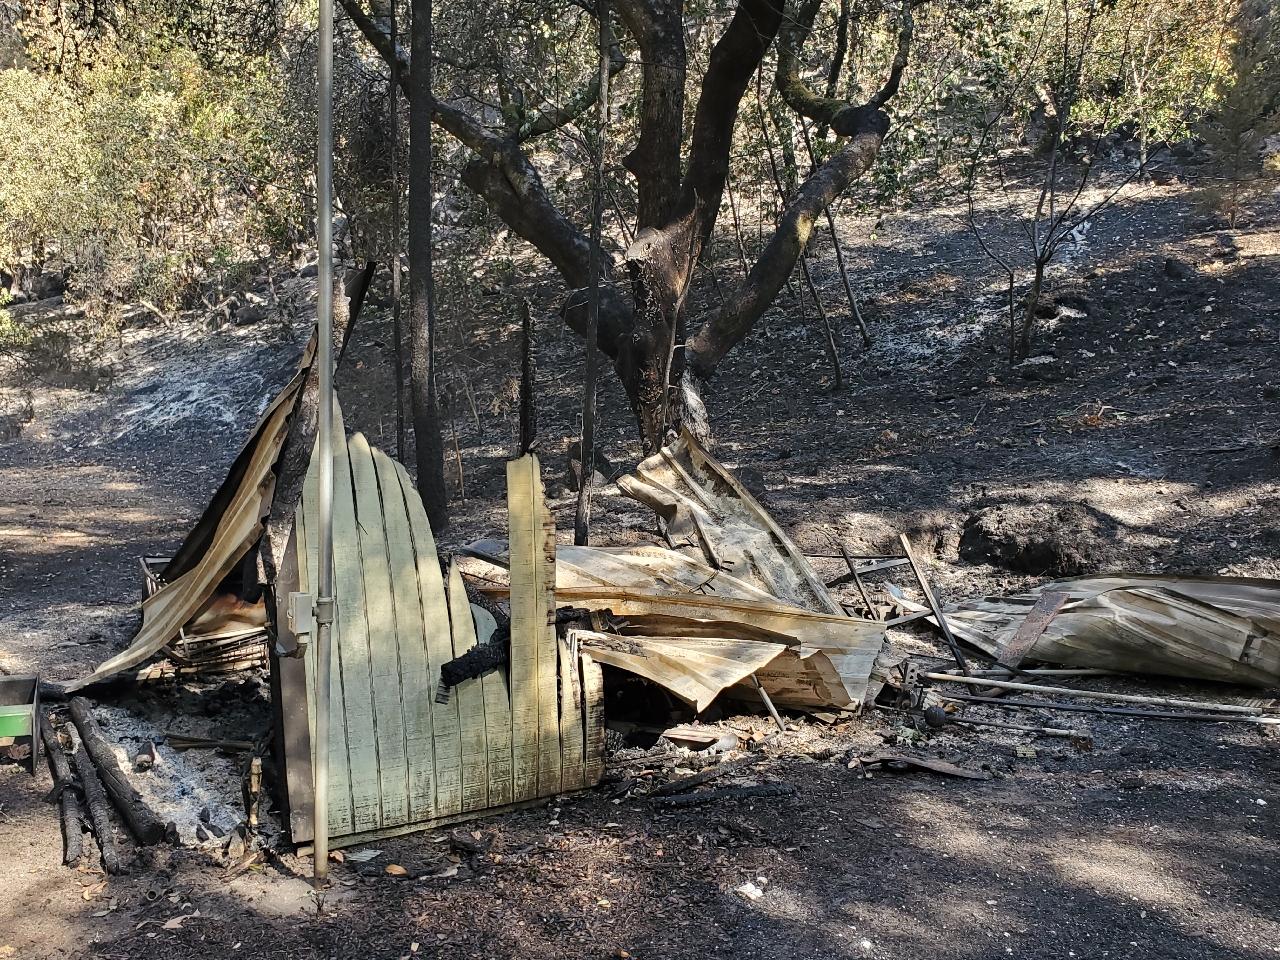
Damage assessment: destroyed